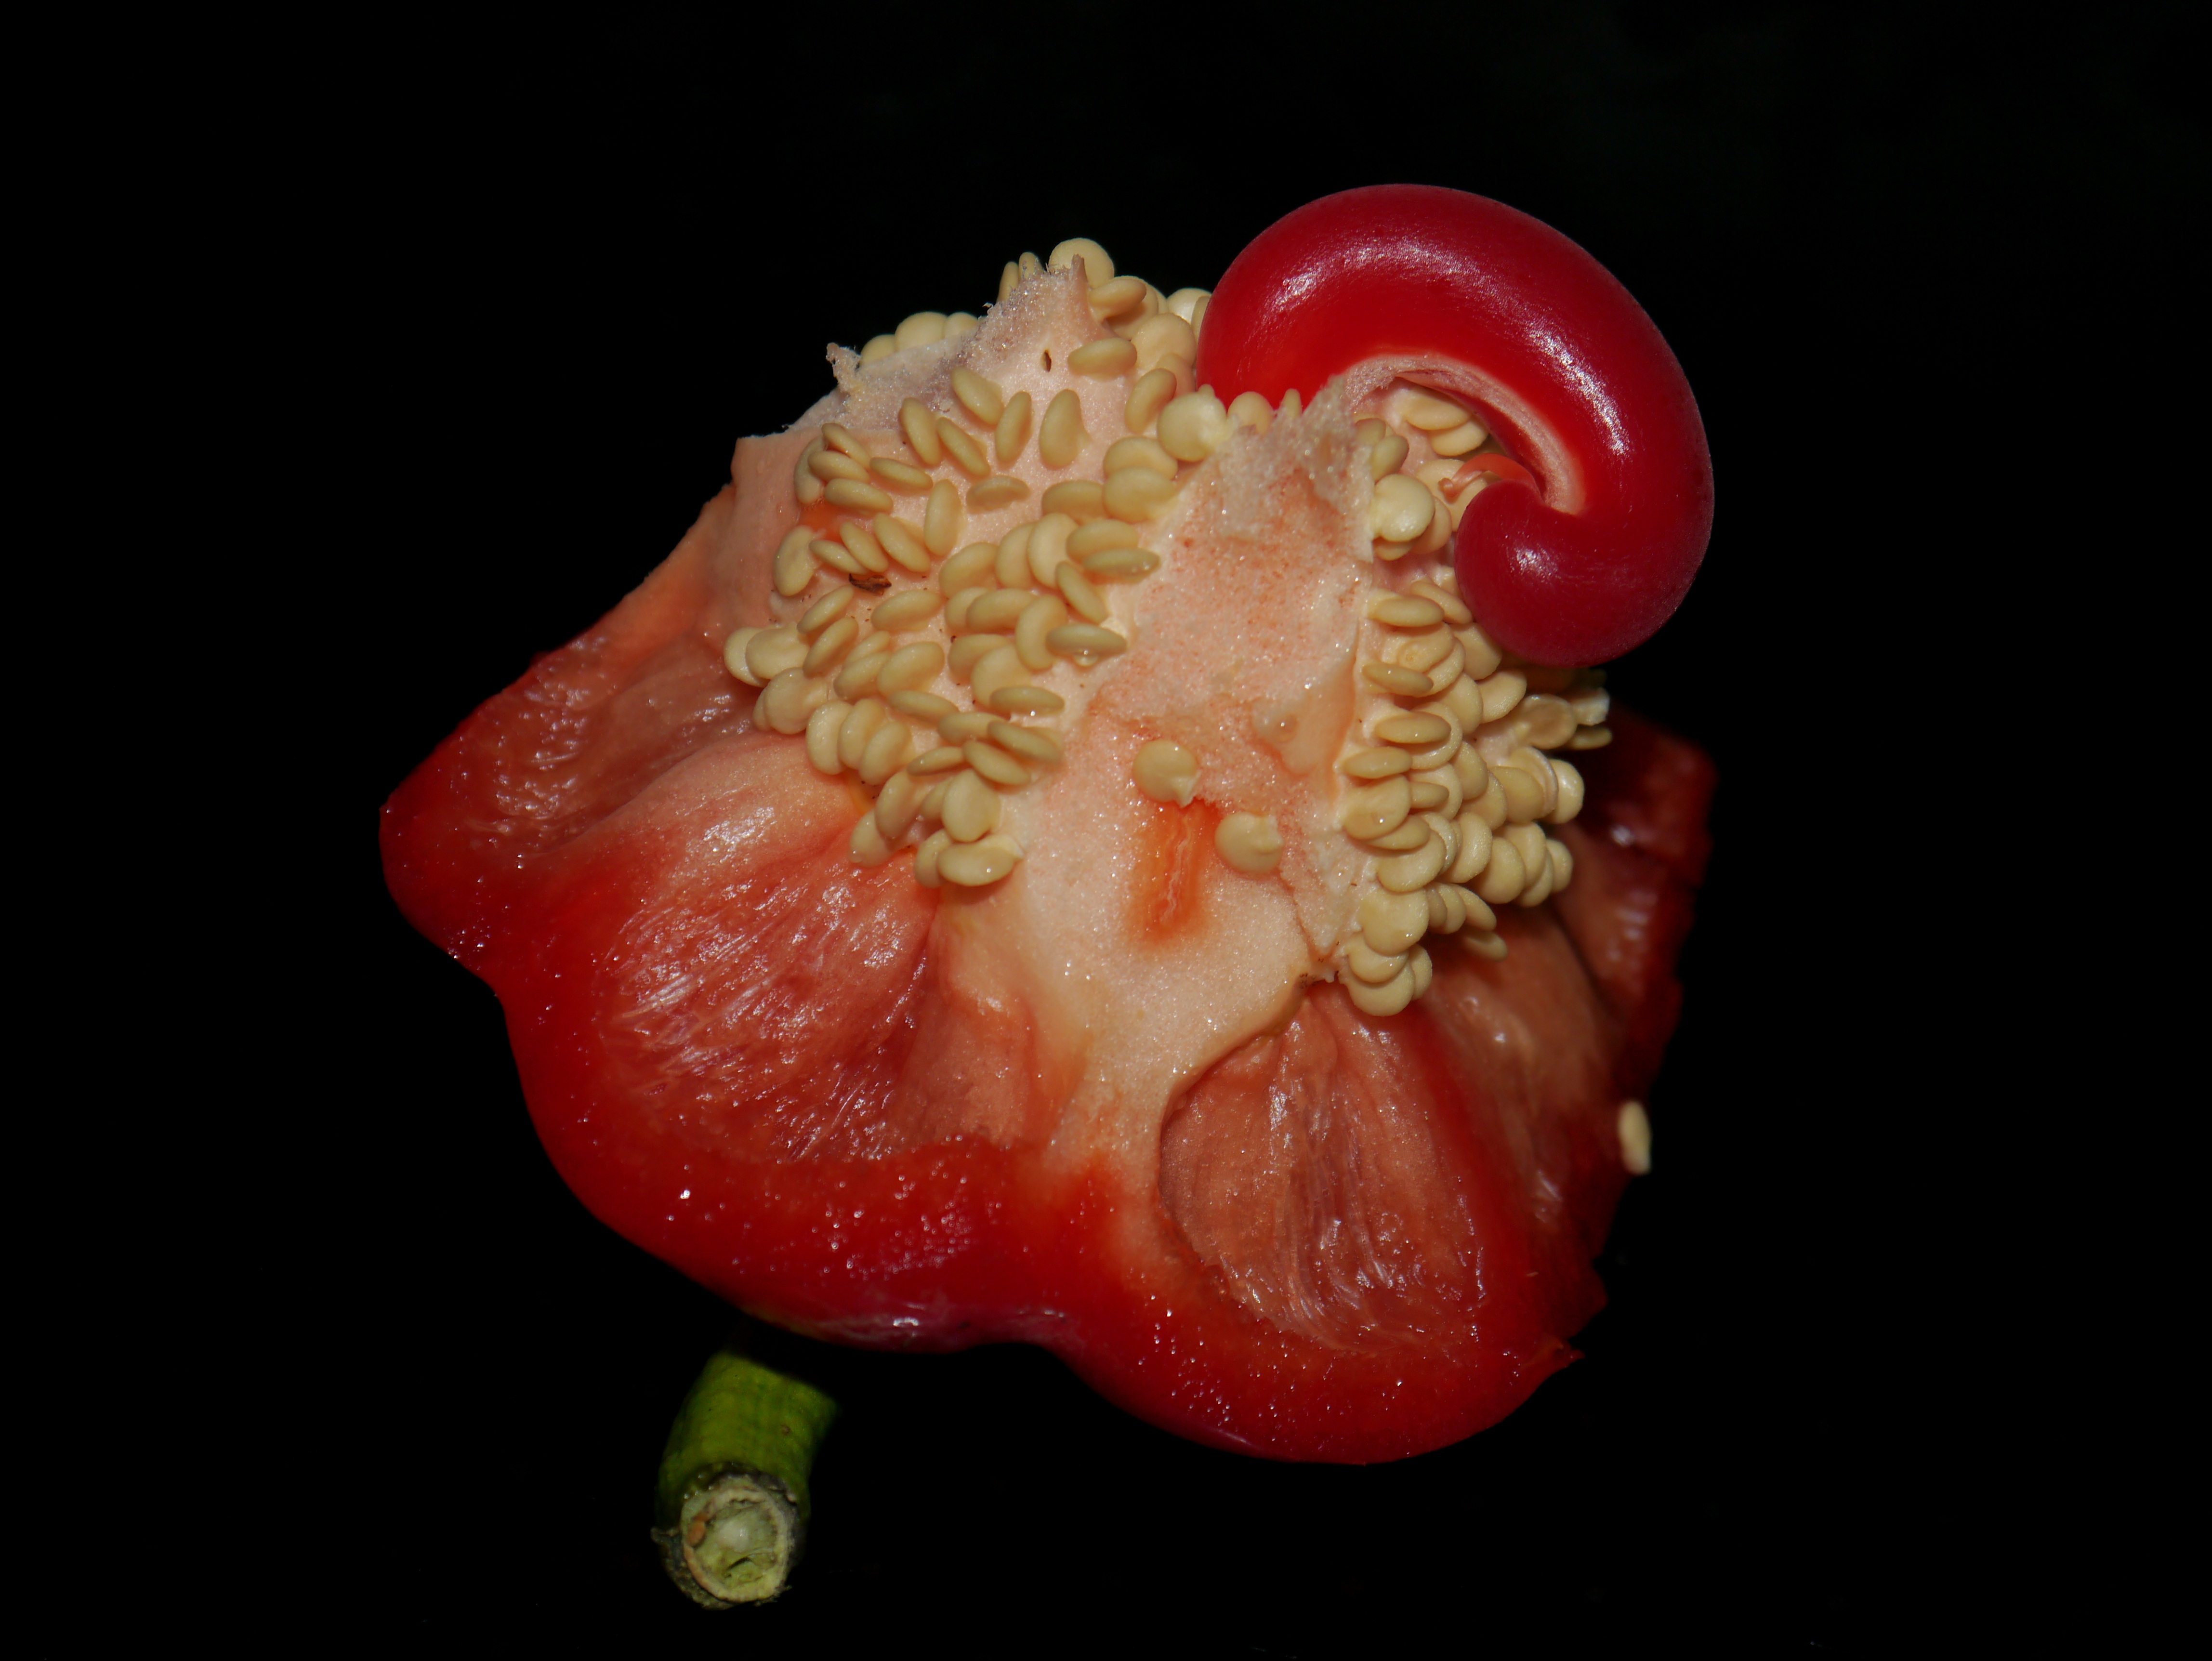
plant, fruit, flower, food, red, produce, vegetable, human body, seeds, vegetables, lid, organ, red pepper, macro photography, sweet peppers, flowering plant, land plant, medicinal mushroom, eat the stalk